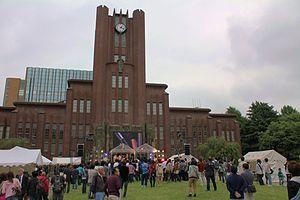
Gogetsusai, un festival étudiant organisé par l'université de Tokyo sur le campus d'Hongo